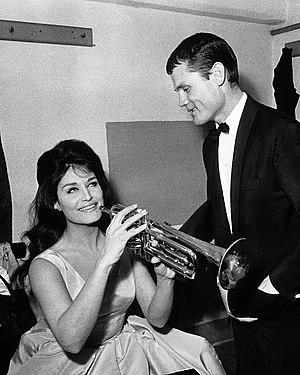
Dalida avec Chat Baker en Italie JPG version